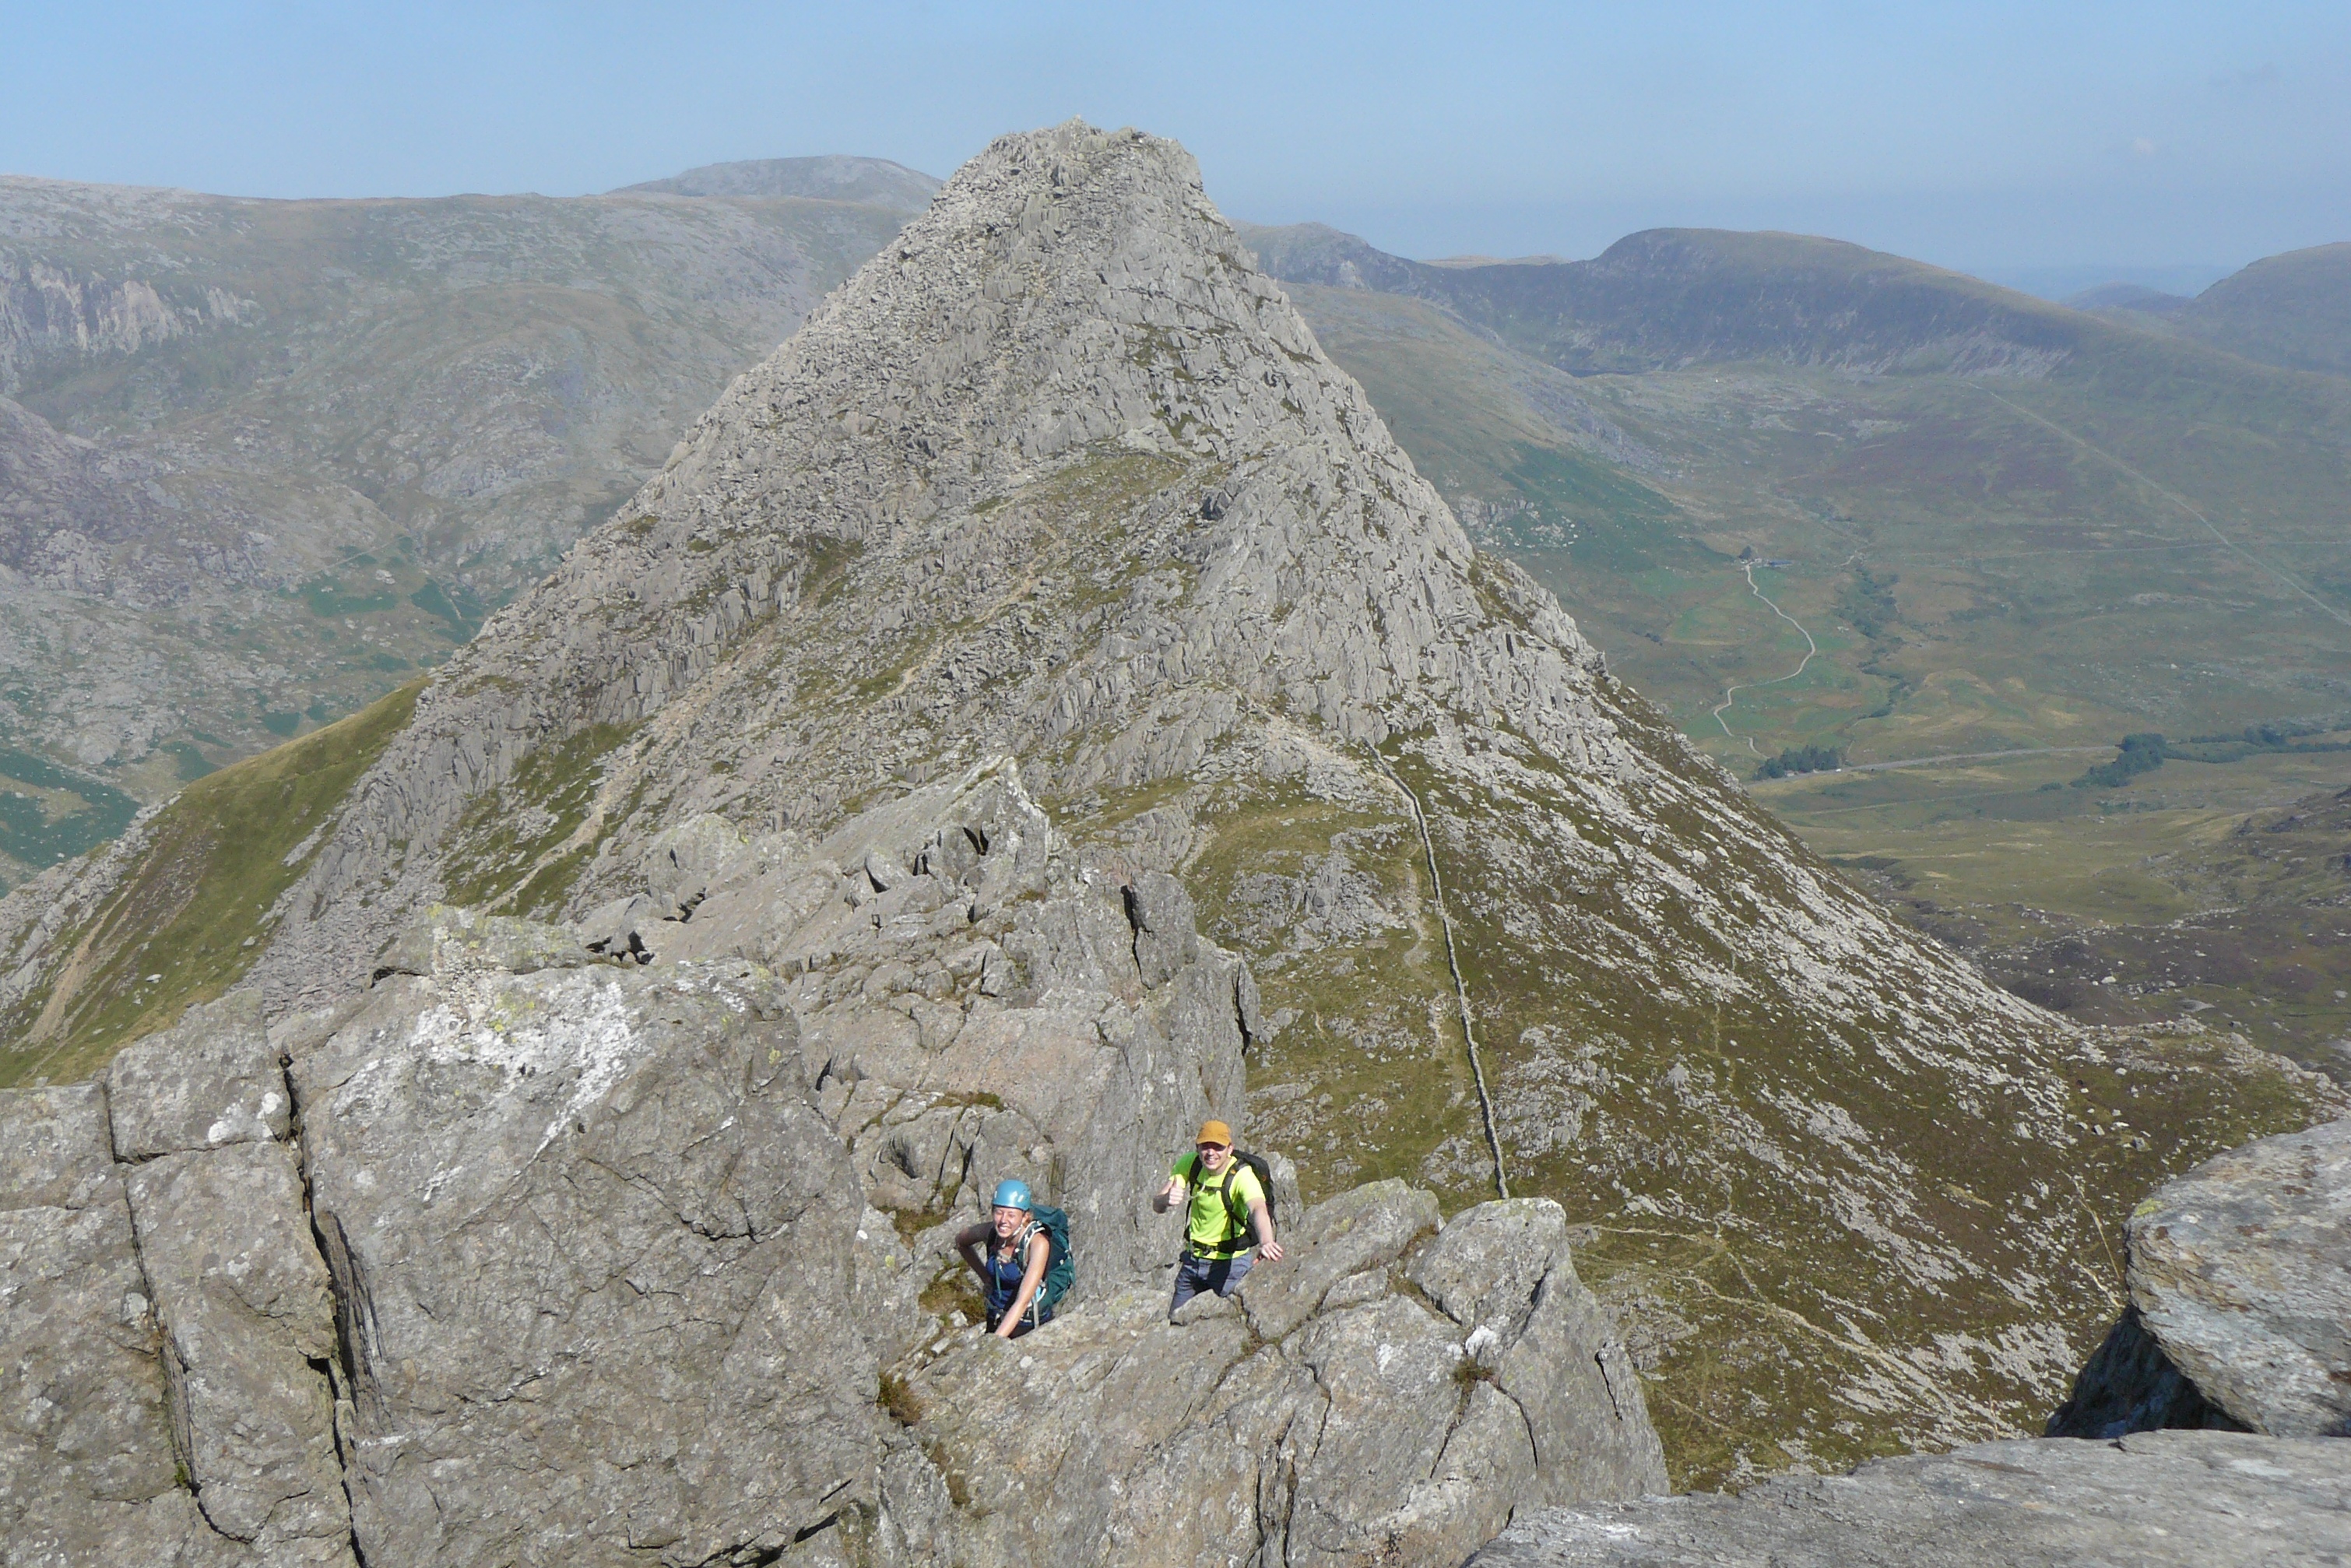
mountain, sky, bedrock, slope, terrain, glacial landform, landscape, geological phenomenon, formation, outcrop, mountaineer, recreation, klippe, mountain range, hill, massif, plateau, batholith, rock, grass, escarpment, ar te, hiking, ridge, adventure, intrusion, valley, summit, fault, cliff, grassland, Granite dome, mountaineering, chaparral